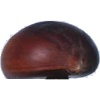
Label: Chestnut 1